Dortberghaus

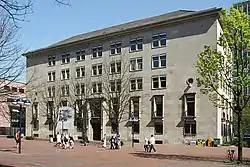
Dortberghaus

The Dortberghaus emerged in the years 1937-1938 after the plans of the Cologne architect Emil Rudolf Mewes as an administrative building of the Gelsenkirchen Mining-AG. The building is close to the Dortmund main train station.